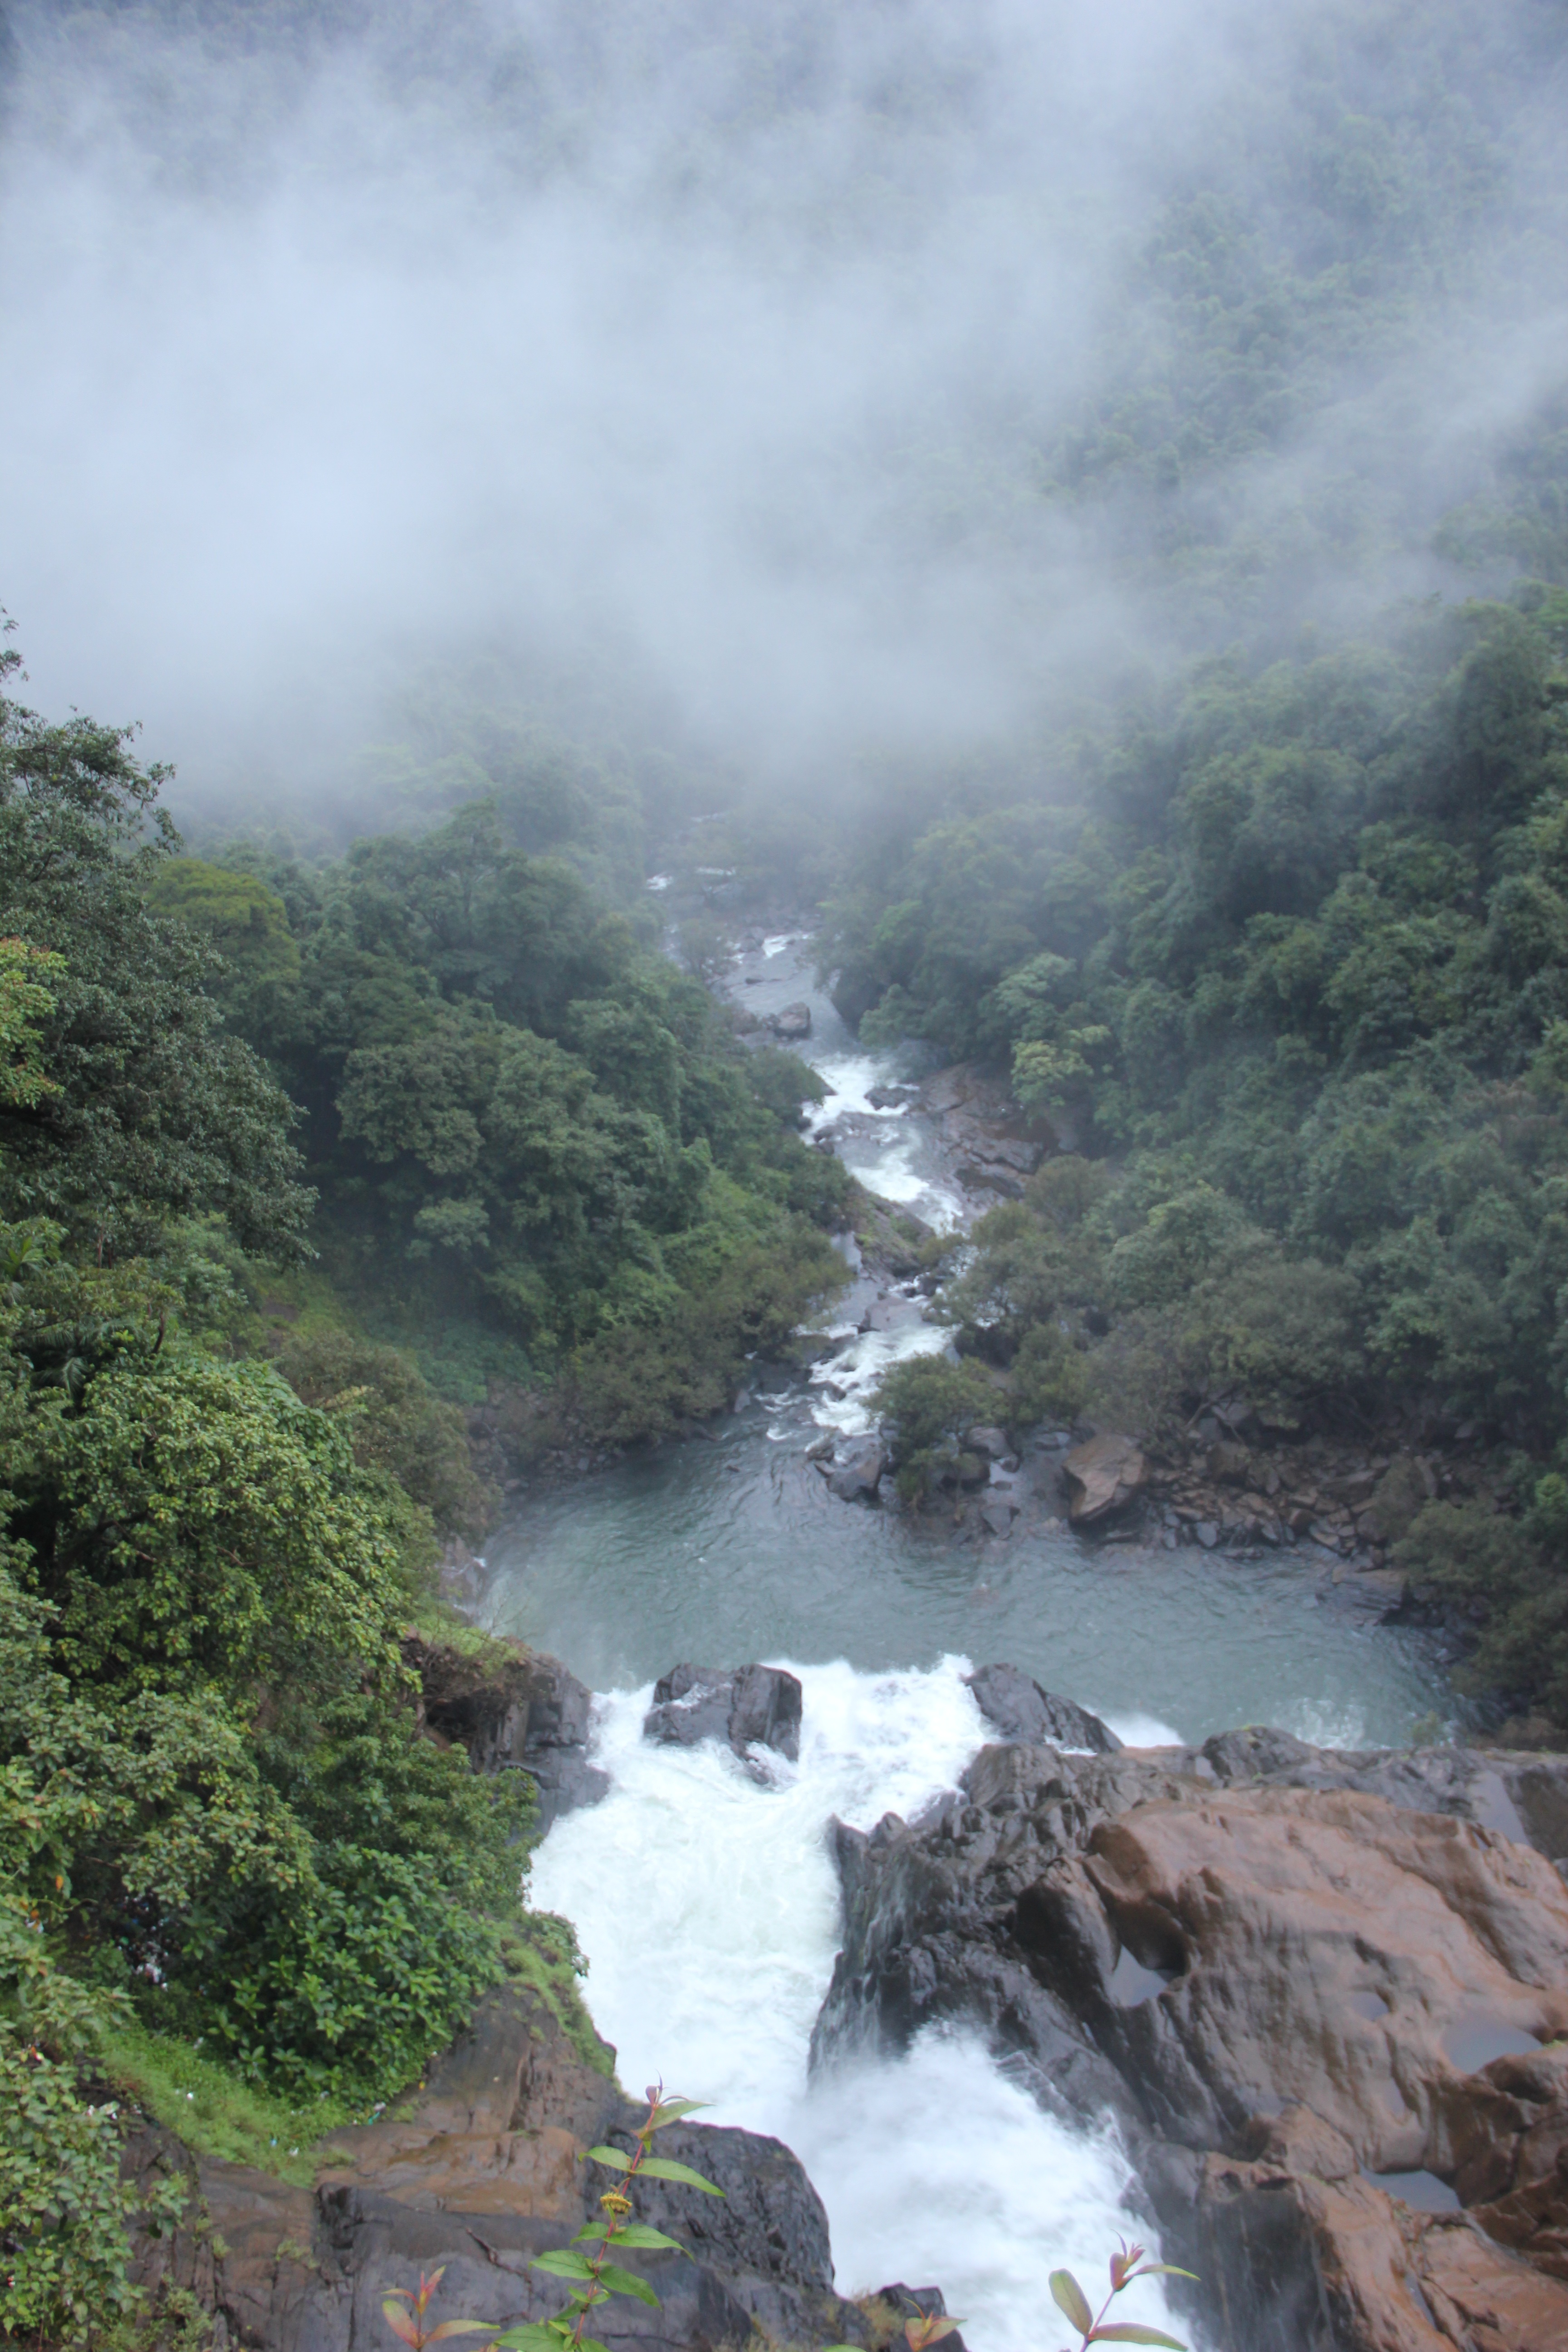
forest, waterfall, mountain, adventure, river, valley, stream, jungle, body of water, rainforest, water feature, atmospheric phenomenon, geological phenomenon